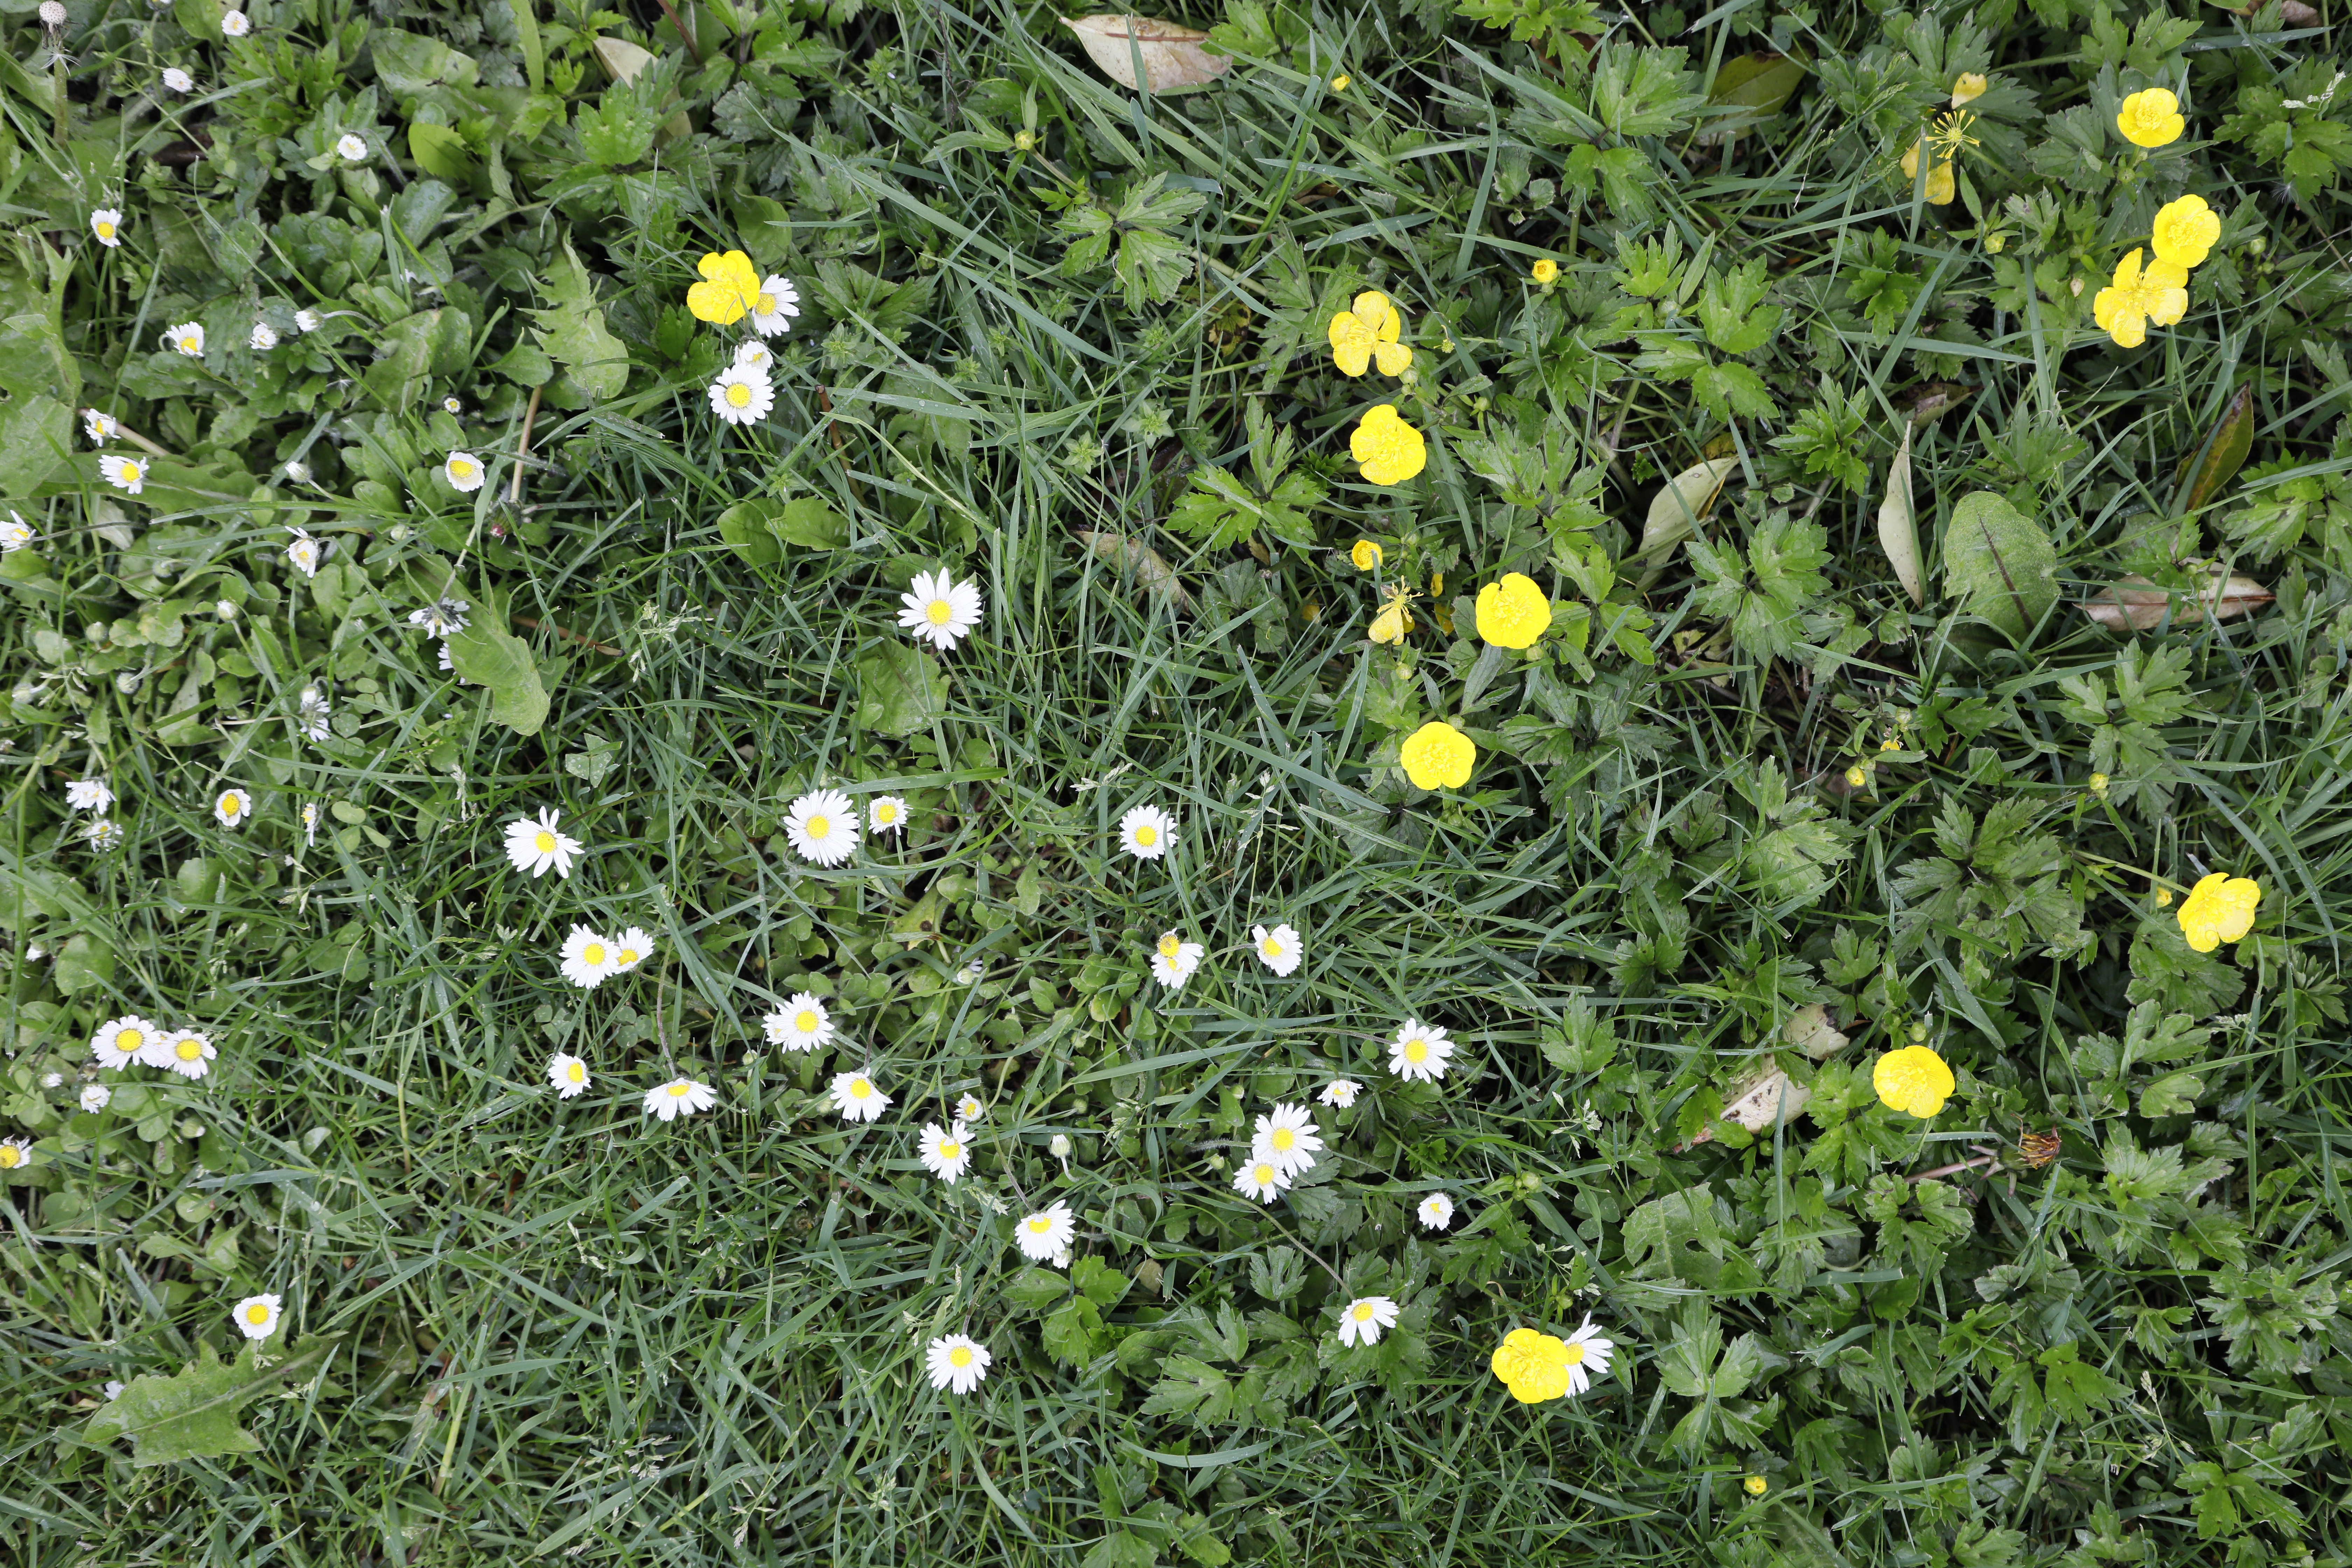
Plant species: Bellis perennis, Buttercup * (aggregate)